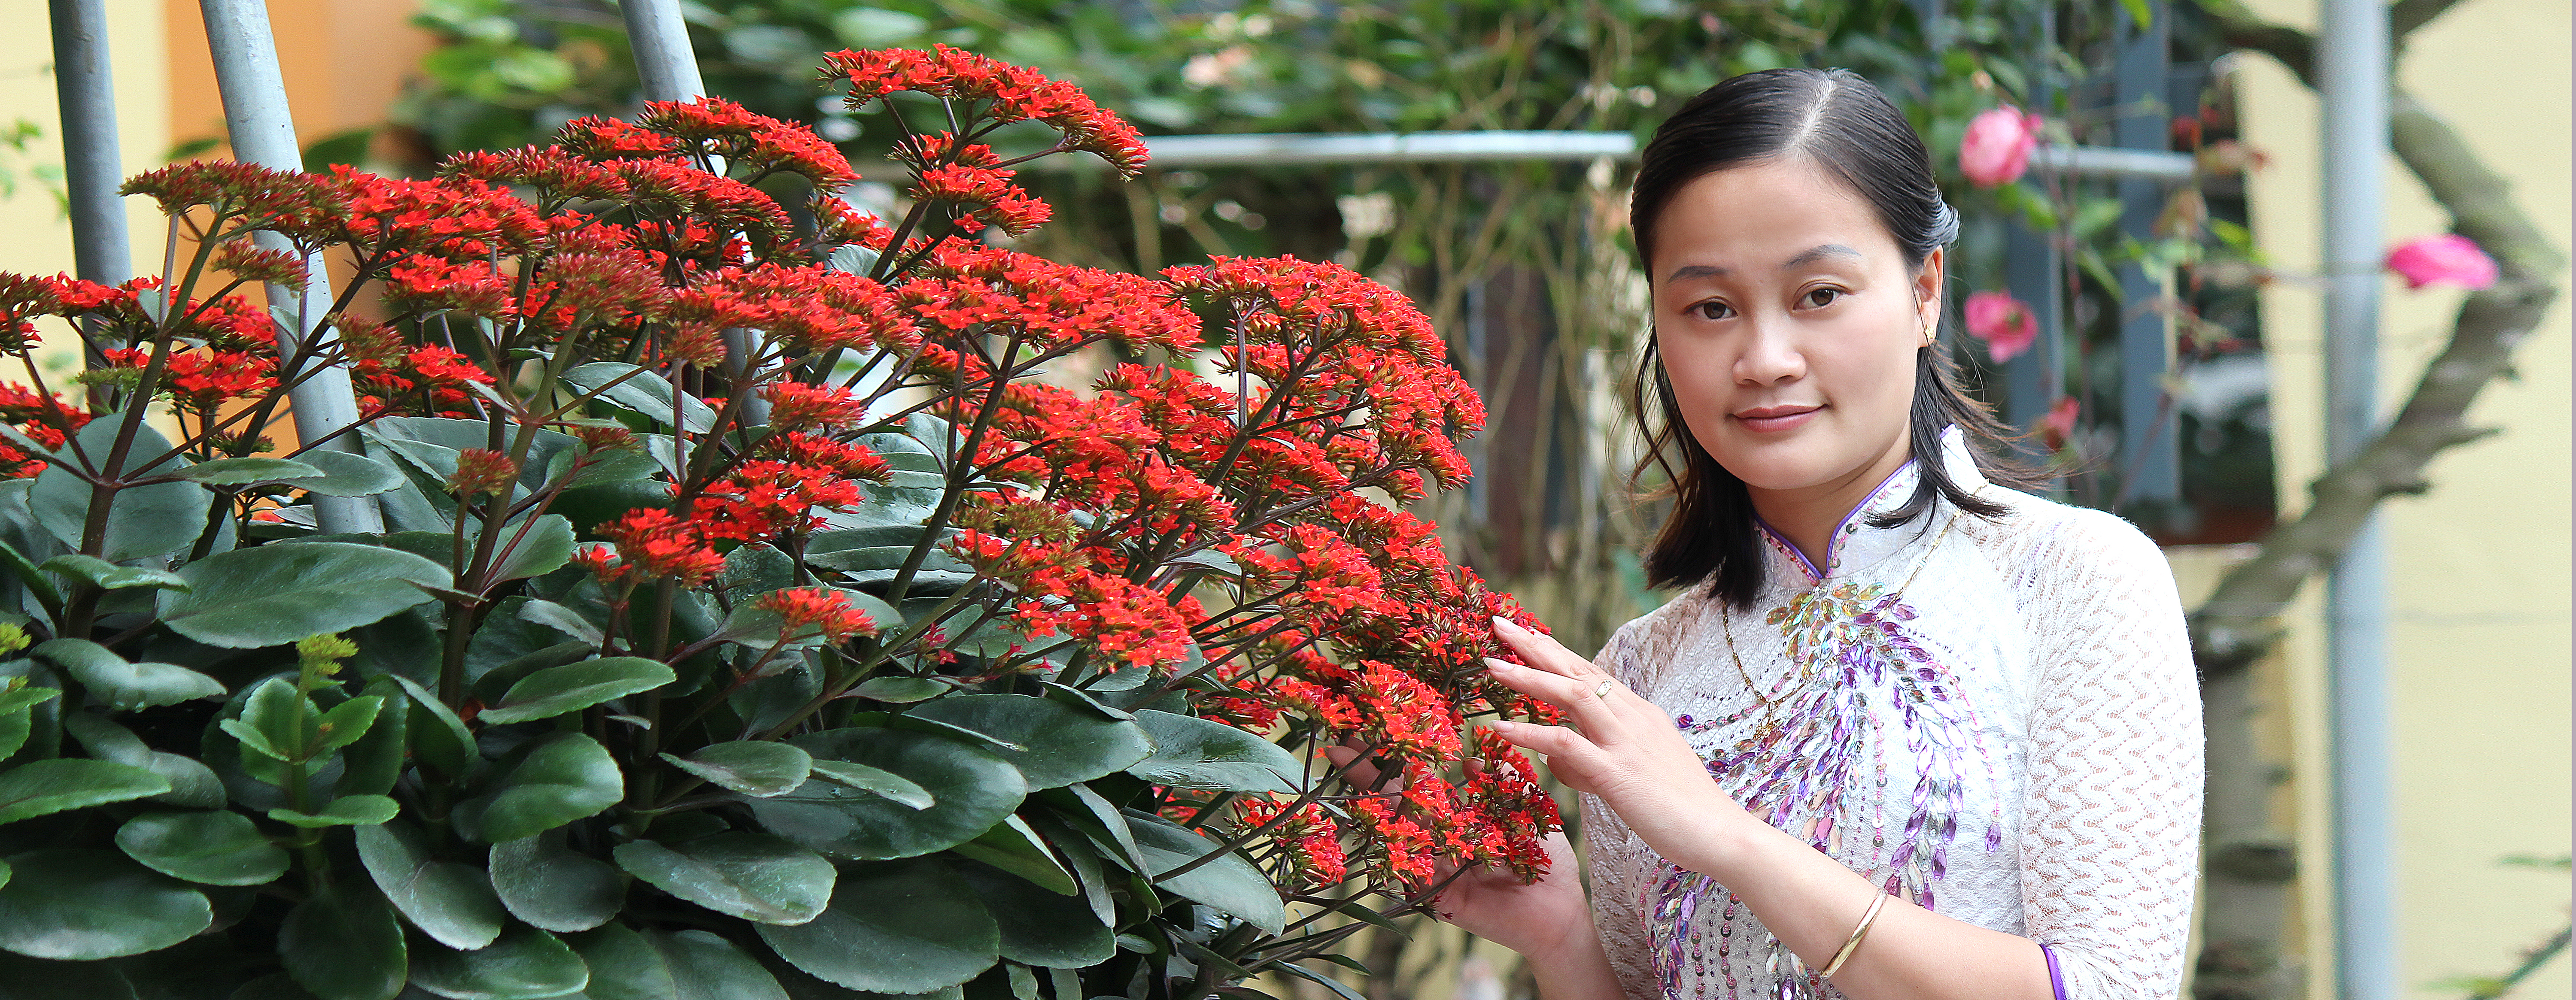
picture, flower, plant, shrub, smile, flowering plant, annual plant, tree, happy, event, petal, garden, flower arranging, floristry, floral design, carmine, magenta, herbaceous plant, natural foods, subshrub, jewellery, autumn, coquelicot, rose family, landscape, Superfruit, buddleia